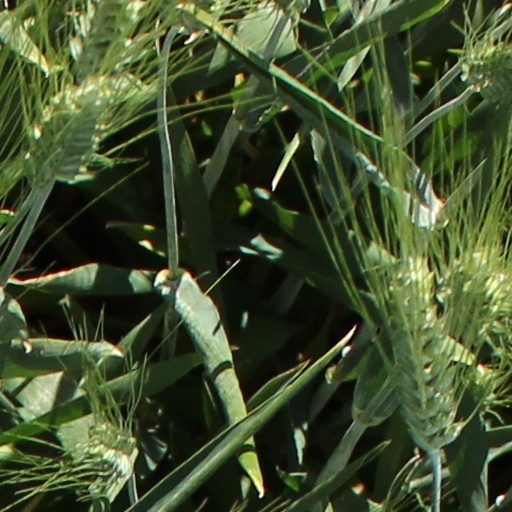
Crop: wheat